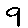
Label: 9